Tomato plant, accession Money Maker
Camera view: vertical (180 deg); turntable rotation: 330 degrees
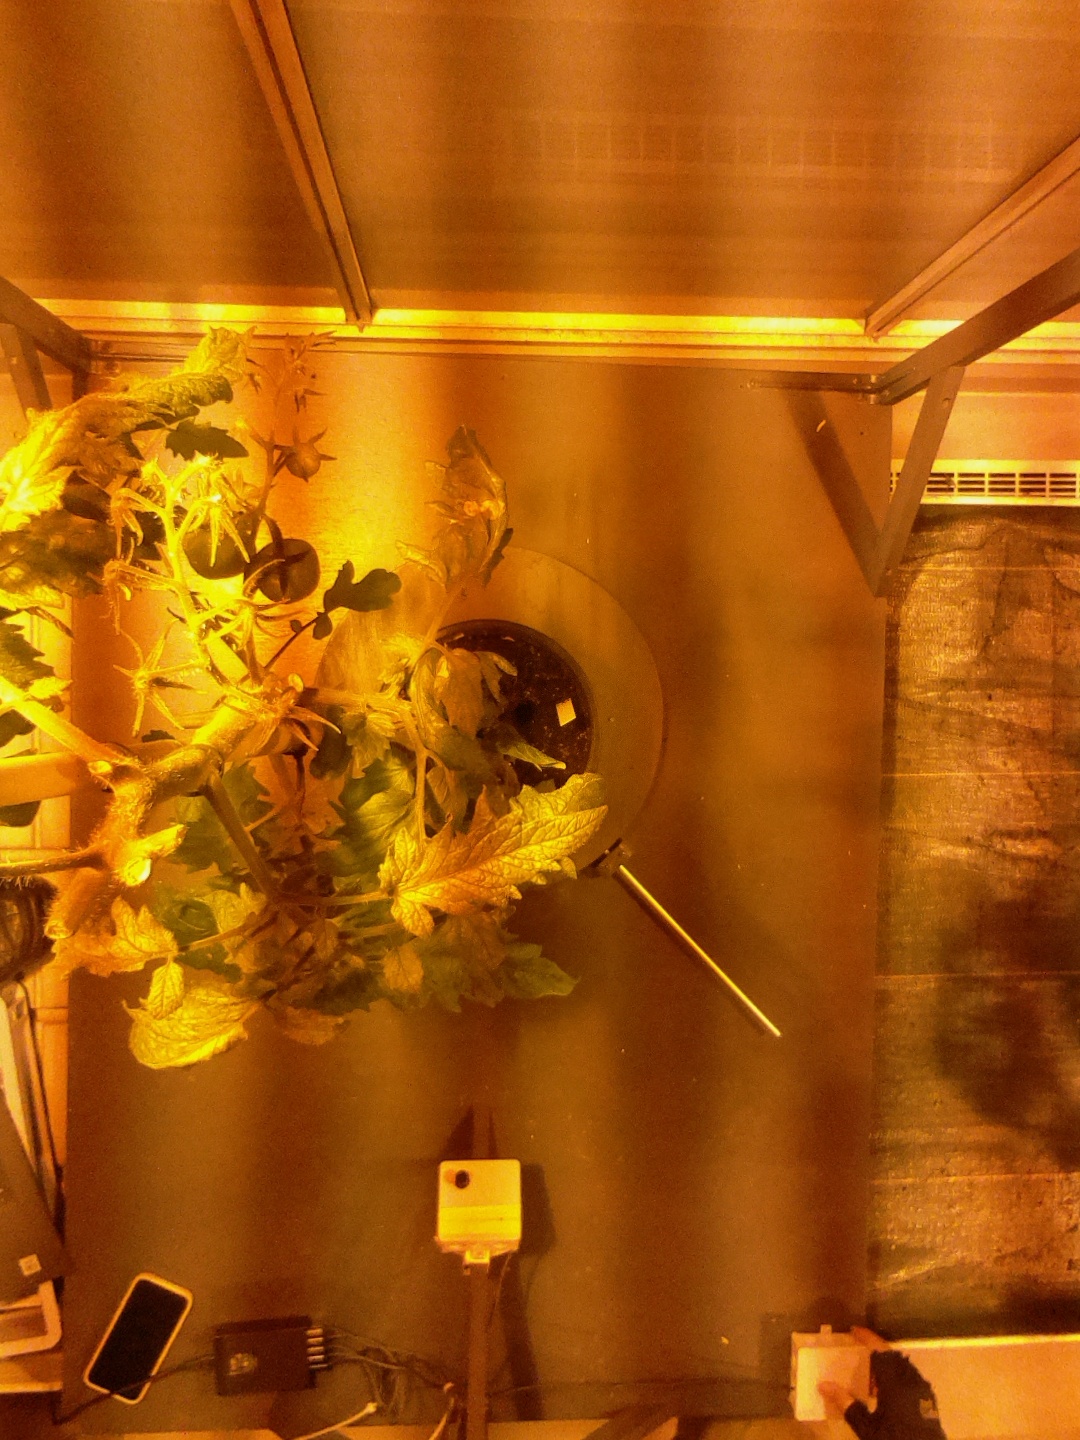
BBCH growth stage 74: 40%-50% of final fruit size